Swedish heraldry

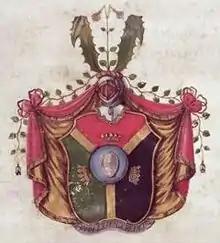
Arms of Carl von Linné, 1761

Throughout the Middle Ages, heraldry in Sweden was primarily the domain of the high nobility. In the 17th and 18th century, the nobility fought to ban burgher arms ("borgerliga vapen"). The result in 1767 was a compromise in that granted the nobility the exclusive right to barred or open helmets, coronets, and supporters, while "the Town law of 1730 stated that burgher arms are accepted since they are not forbidden."